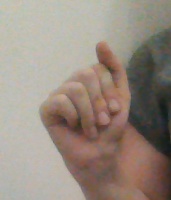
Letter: saad